Sandra Knapp

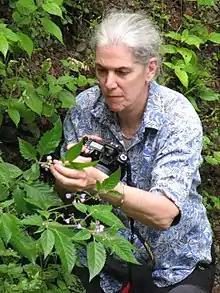

Sandra Diane Knapp (born 1956) is an American-born botanist. She is a merit researcher of the Plants Division of the Natural History Museum, London and from 2018 was the president of the Linnean Society of London. While working at the Natural History Museum, London she has overseen the "Flora Mesoamericana" inventory of Central American plants. She has published several books on botanical subjects as well as a significant number of scientific articles. In 2016 she was awarded the Linnean Medal. In 2022 she was elected as a Fellow of the Royal Society. In 2023 she was appointed an Officer of the Order of the British Empire (OBE) and was awarded the Engler Medal in Gold by the International Association for Plant Taxonomy.